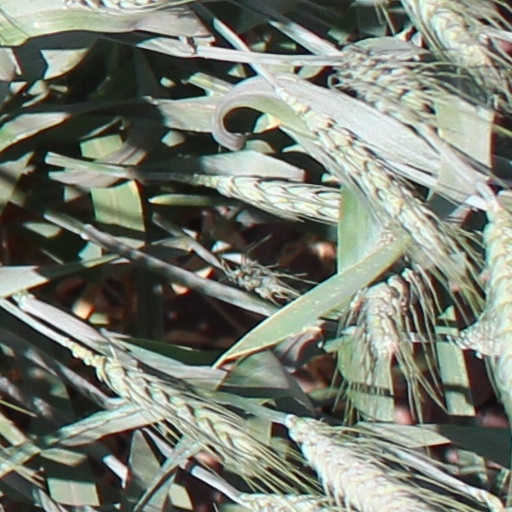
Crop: wheat